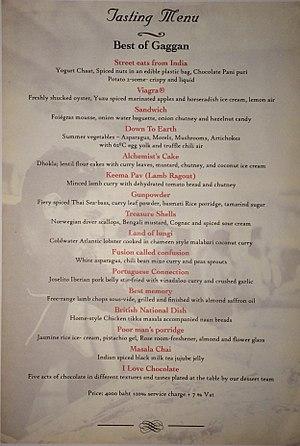
Gaggan est un restaurant dirigé par le chef Gaggan Anand, qui ouvre son restaurant éponyme à Bangkok en Thaïlande en 2010. En 2018, il est nommé par la revue Restaurant comme le meilleur restaurant en Asie pour la quatrième année consécutive, et est classé au 7ᵉ rang dans la liste des 50 meilleurs restaurants du monde. Gaggan obtient 2 étoiles dans la première édition du guide Michelin Thaïlande en 2018.